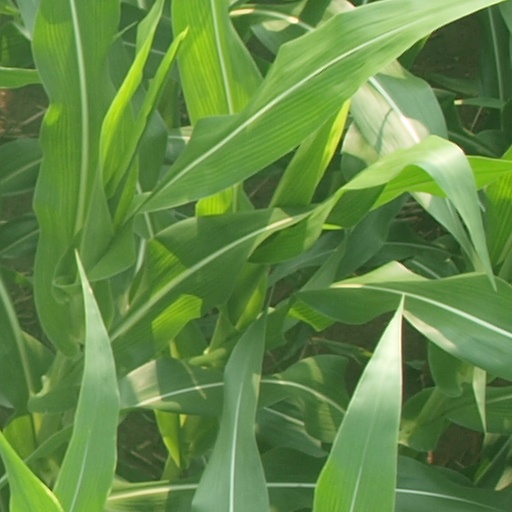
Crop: maize; corn